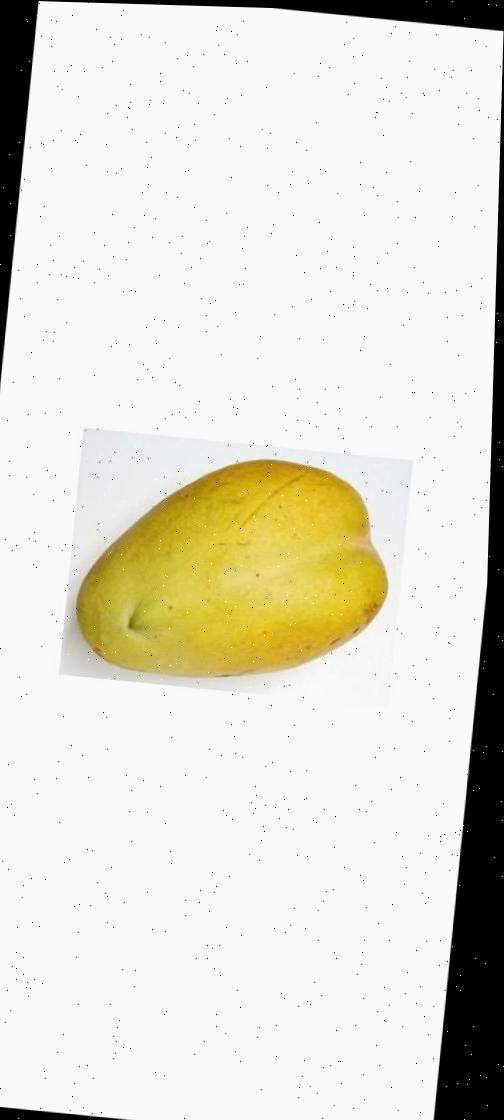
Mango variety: Bari-11